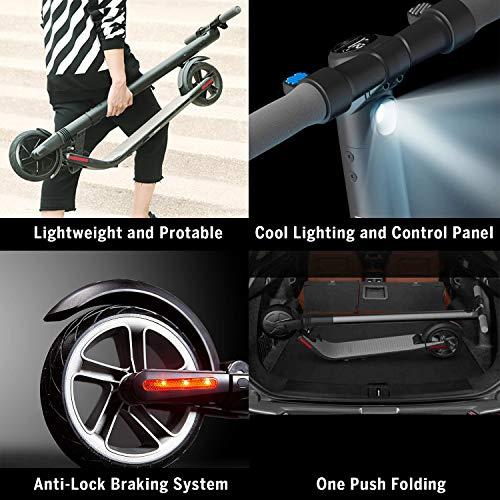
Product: Segway Ninebot ES1 Gen2 Electric Kick Scooter, Lightweight and Foldable, Upgraded Motor Power, Dark Grey (New Version)
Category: Sports & Outdoors | Outdoor Recreation | Skates, Skateboards & Scooters | Scooters & Equipment | Scooters
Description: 3 kg and the one click folding system, the Segway ES1 Gen2 kick scooter can be carried with one hand, making it the perfect lightweight travel companion.
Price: Total price:
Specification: Product Dimensions:         40 x 17 x 45 inches ; 30 pounds    |Shipping Weight: 31.3 pounds (View shipping rates and policies)|ASIN: B07XQNK297|Item model number: ES1 Gen2|Batteries 1 Lithium ion batteries required. (included)|    #127    in Sport Scooters